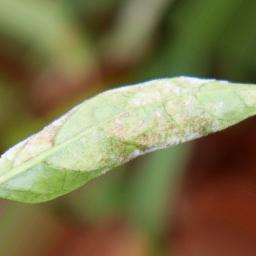
Label: powdery mildew